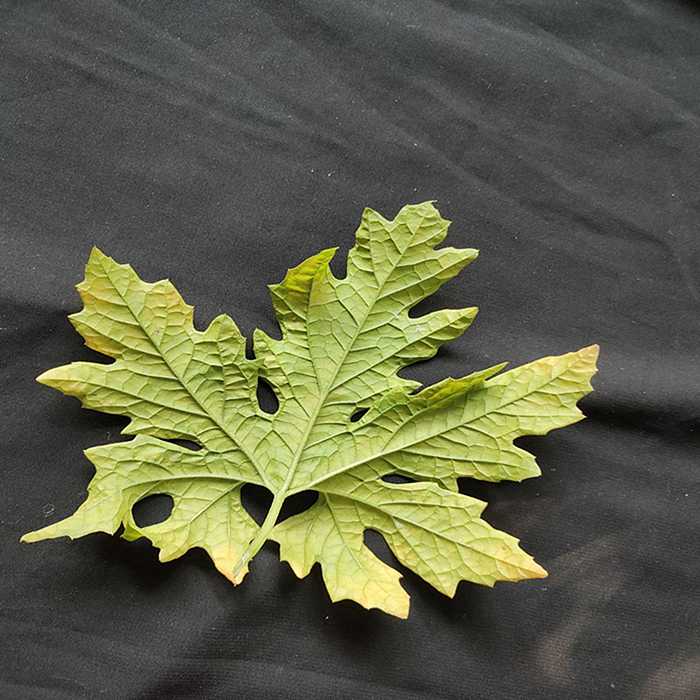
Plant: Bitter Gourd
Label: Mosaic virus